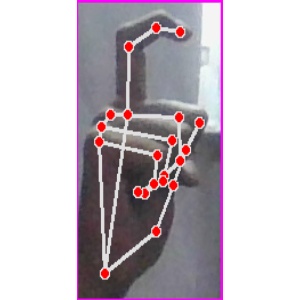
अक्षर: ट